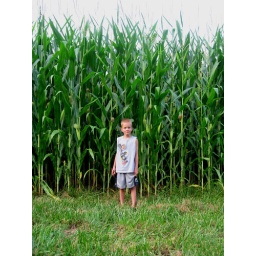
Ethan near a corn forest up the road from our house.